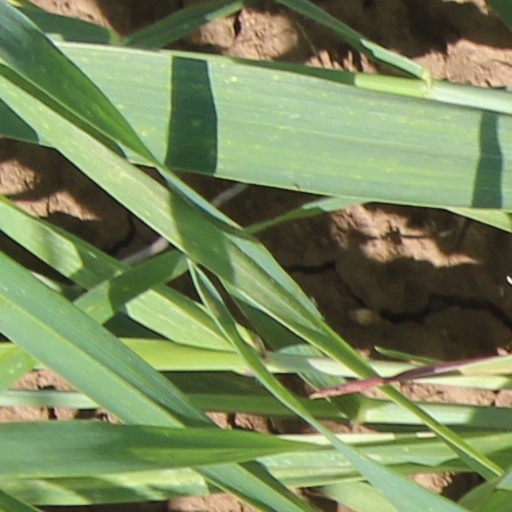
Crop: wheat